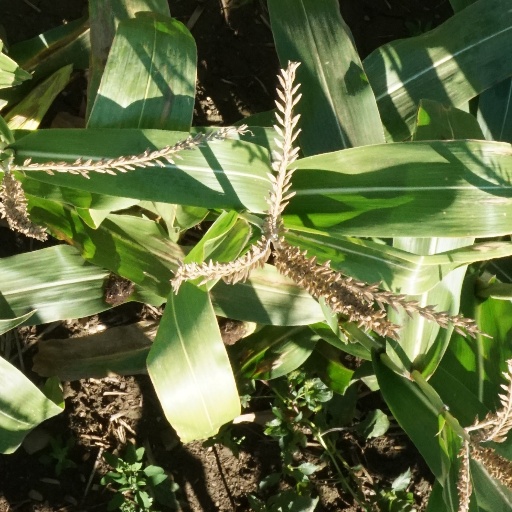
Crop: maize; corn